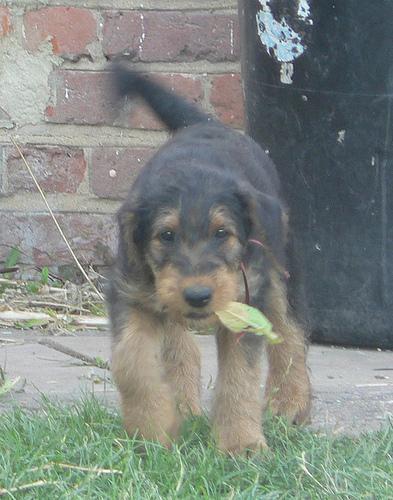
Airedale